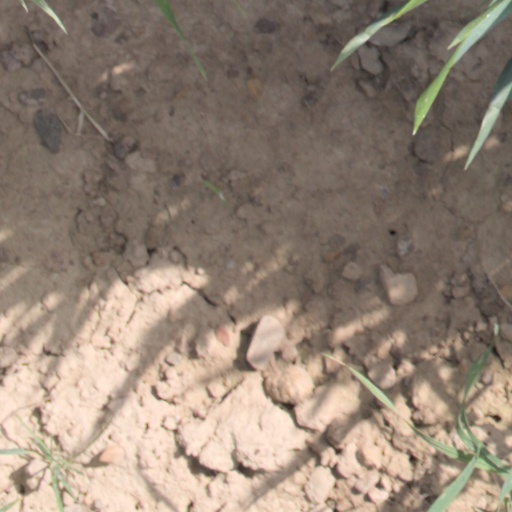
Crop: wheat